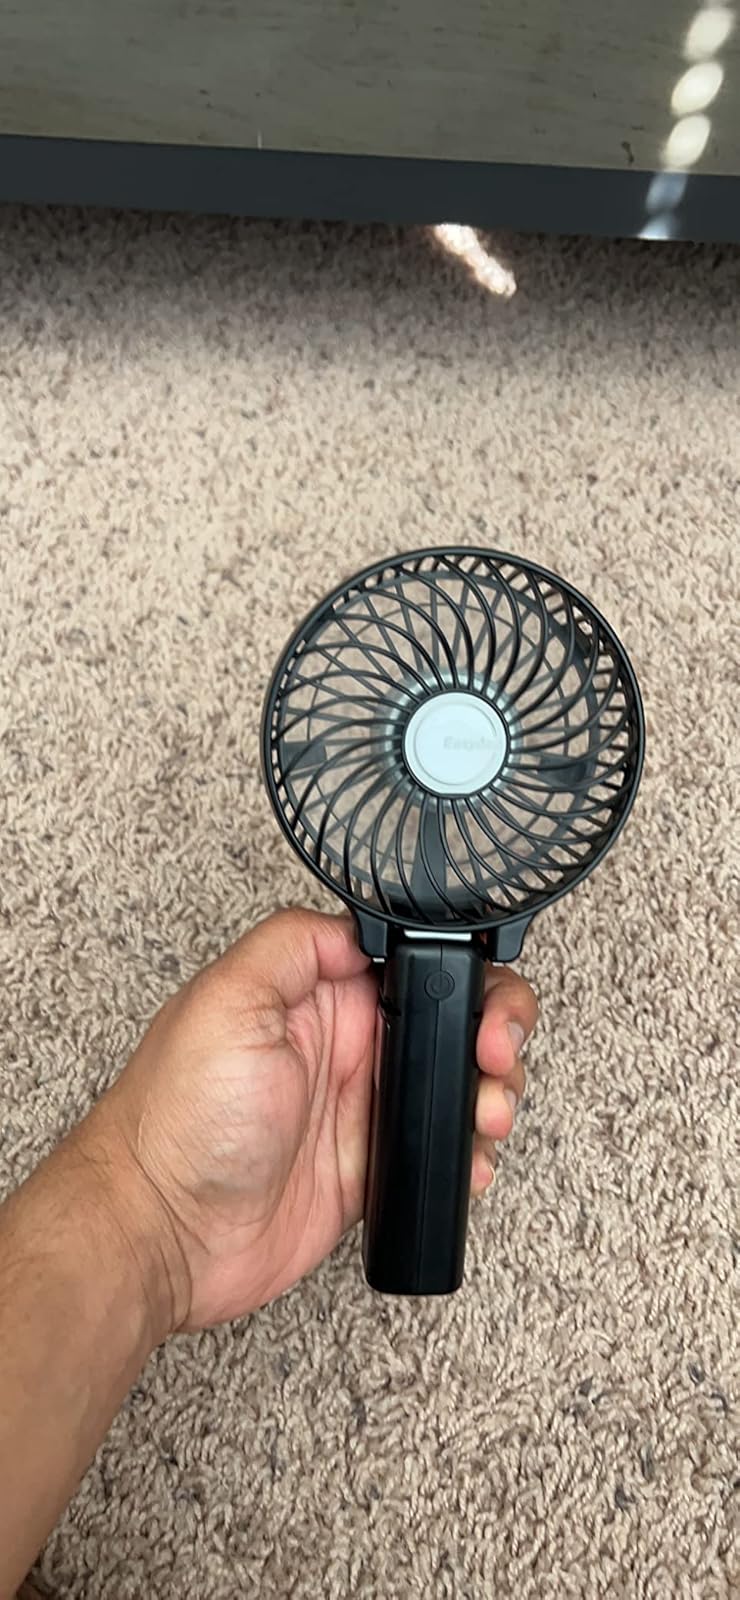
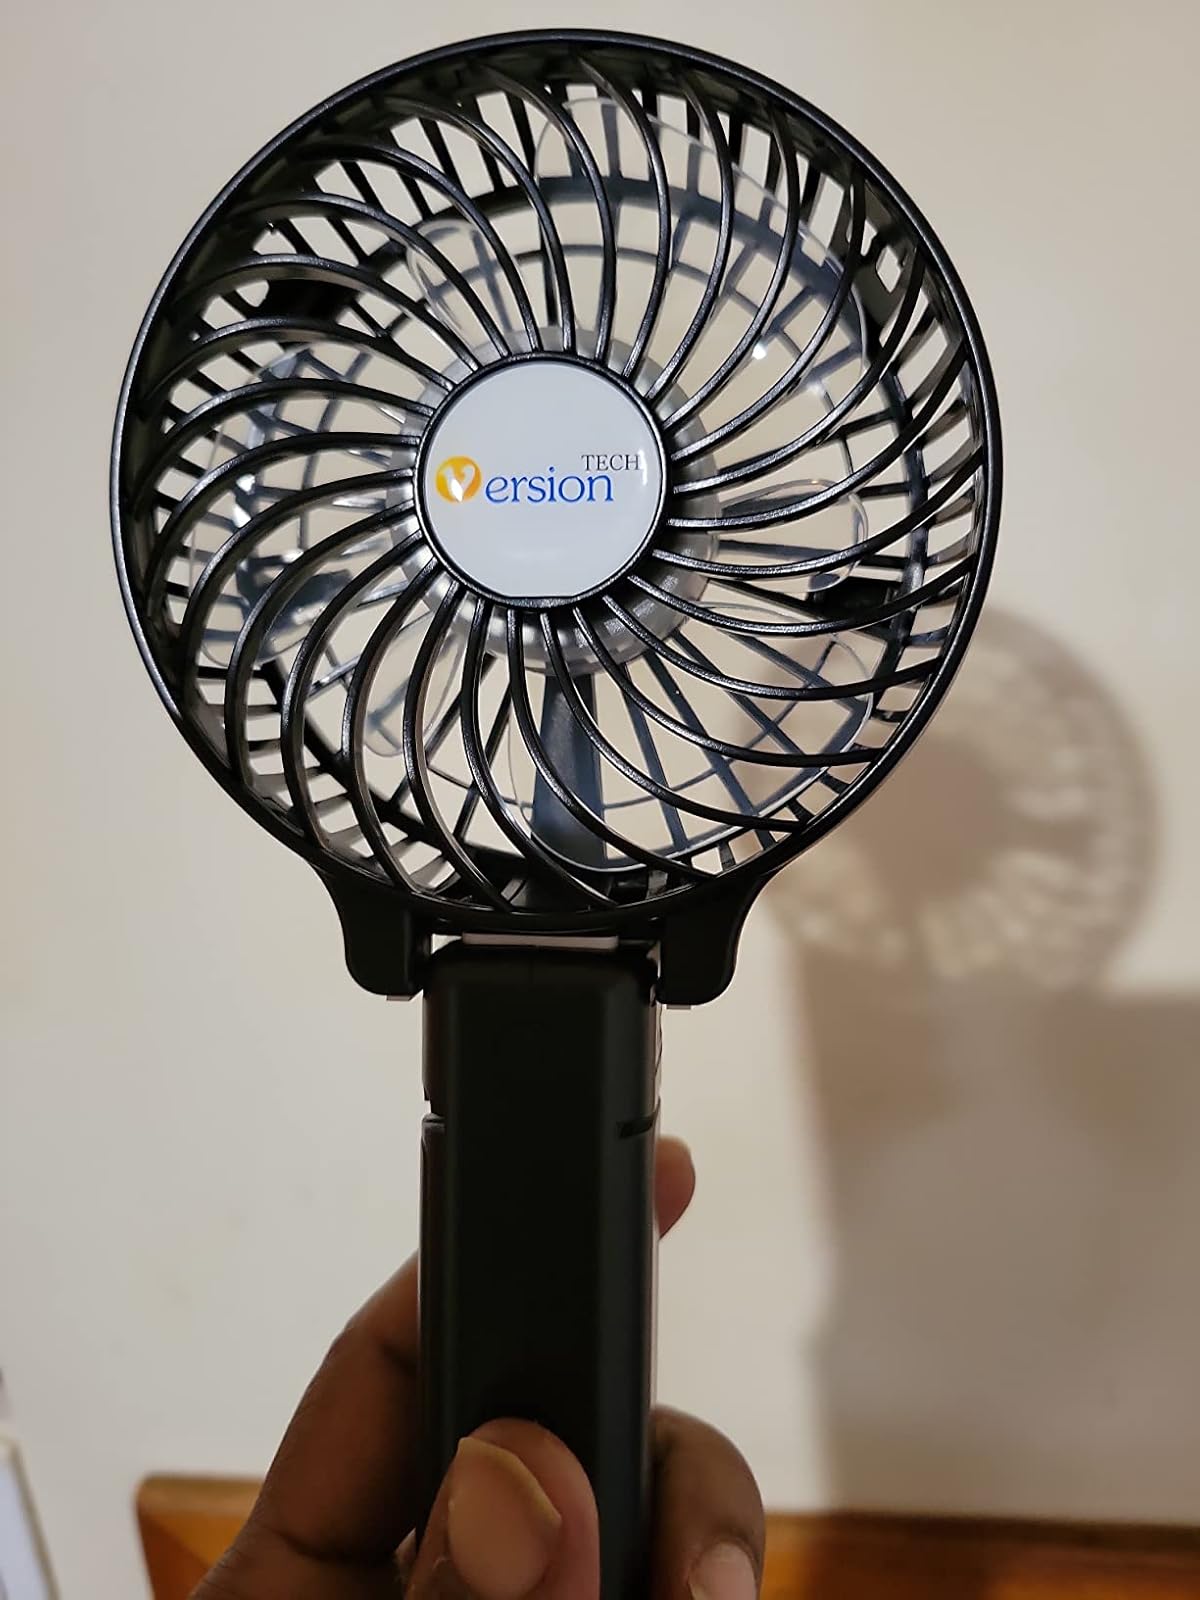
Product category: fan
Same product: no